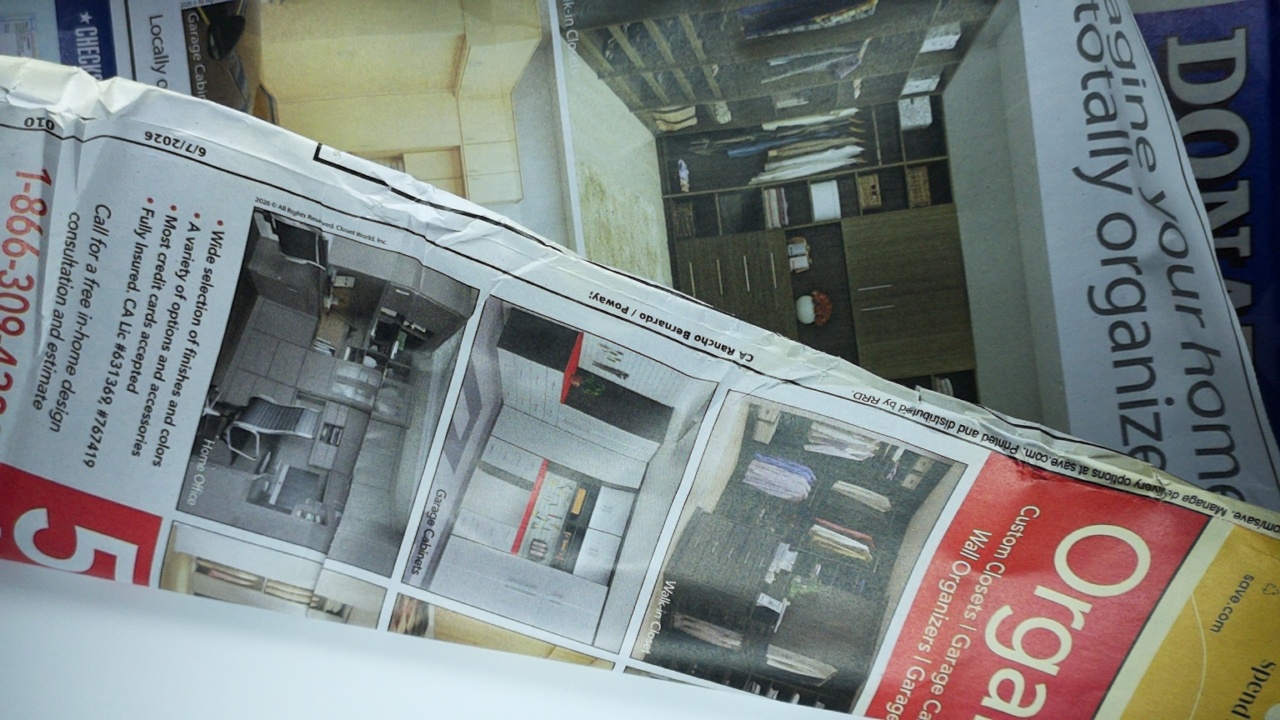
Label: recycle